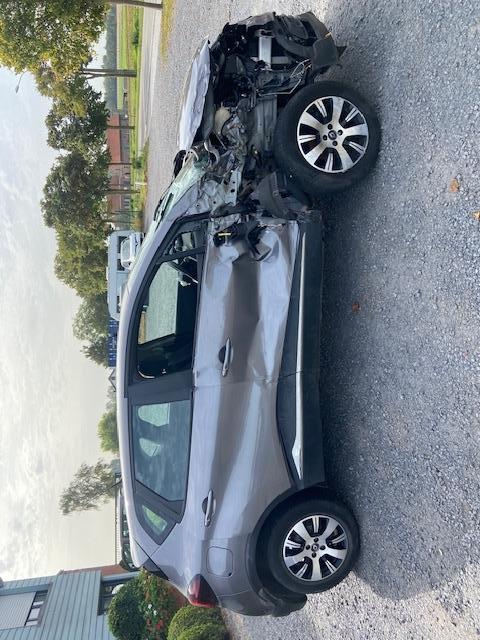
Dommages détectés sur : plaque d'immatriculation avant, capot, aile avant droite, porte avant droite, porte arrière droite, aile arrière droite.
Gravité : majeur